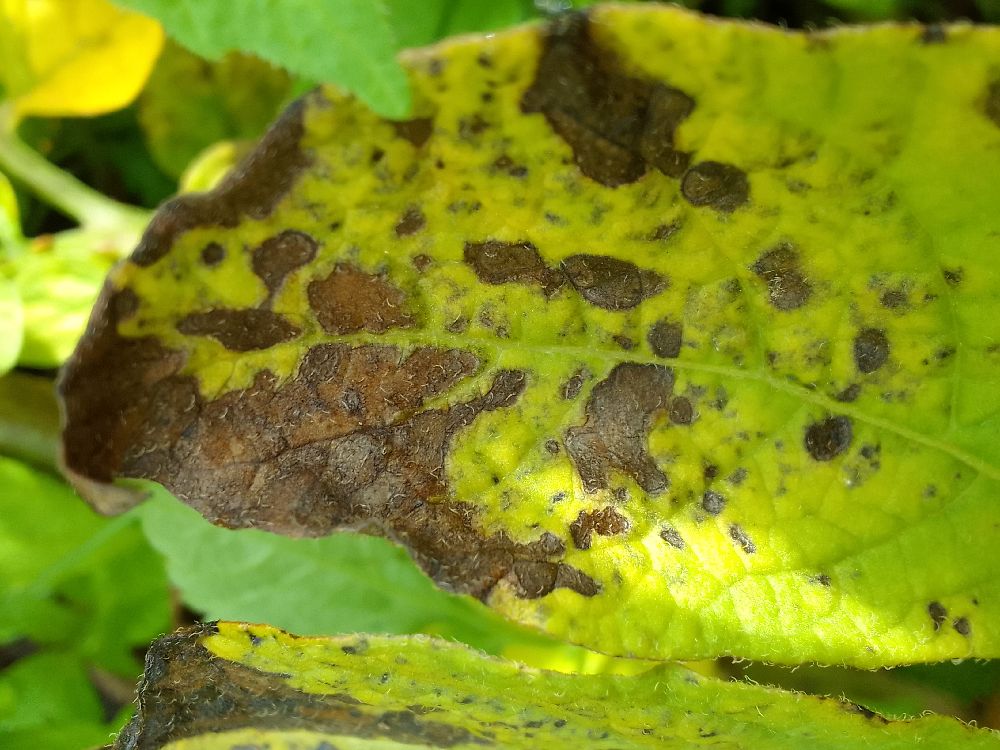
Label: Early blight